The Healer's Keep

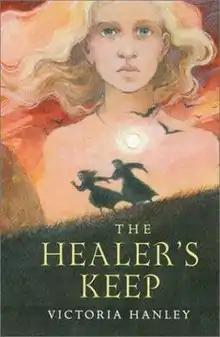
First US edition

The Healer's Keep is the second novel in the Seer and the Sword series, by Victoria Hanley. It was first published in 2002.